Royal Horse Guards

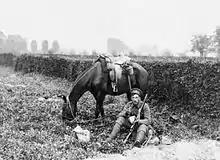
British cavalryman in Belgium, 13 October 1914

Robert Hill was appointed to command The Blues in his brother's stead. The eldest was ennobled, and the youngest was ADC; but in fact Hill commanded a brigade of artillery on the extreme right of the line near Hougoumont. They were in Lord Uxbridge's Cavalry corps of 14,550 troops. Not Wellington's first choice, Uxbridge was richly attired, powerful, with influential friends, and a showman to boot. The Oxford Blues were in the mid-column of Sir John Eiley's Household Brigade, when they marched in the early hours of 16 June 1815 towards Quatre Bras via Enghien down narrow Belgian lanes. They spent an uncomfortable night; the weather was hot and humid and it rained all night. As dawn broke, heavy rain made the ground a quagmire. On the day of battle, The Blues drew up in the second line behind the Life Guards. They should have held the formation, when Uxbridge gave the order to charge. Robert Hill was wounded in the clash with the 4th Cuirassiers, shot by a chasseur. Major Packe was run through and fell dead off his horse; indeed all the commanding officers in the brigade were slain in their ferocious attack on the Curassiers. Many hundreds of Frenchmen were killed, and 1,200 taken prisoner. Charging through the regiment was in danger of going too far from La Haye Sainte, they were rescued by General Somerset. They fought Michel Ney's cavalry to a standstill, until Gebhard Leberecht von Blücher's Prussians appeared to the left, and recovered the hilltop commanded by La Haye.